Mass media in Taiwan

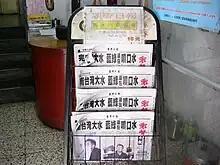
Newspapers in Taiwan

Between 1952 and 1987 the number of papers in Taiwan was a constant 31 as there was a ban on opening new papers. Censorship during this period was heavy with the KMT regime having near total control over the papers. It wasn't until liberalization in 1988 that independent newspapers were allowed to open, by the end of 1988 126 newspapers operated in Taiwan.